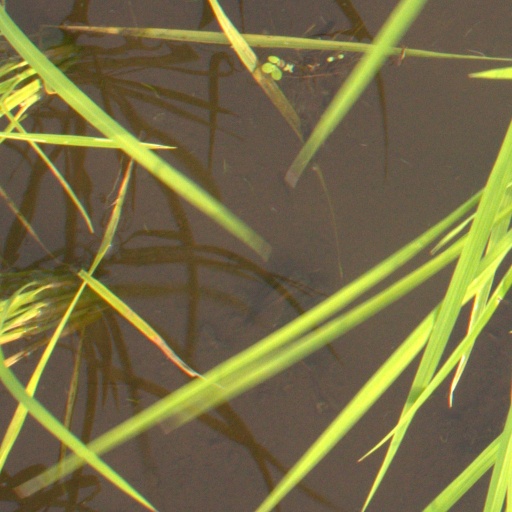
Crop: rice